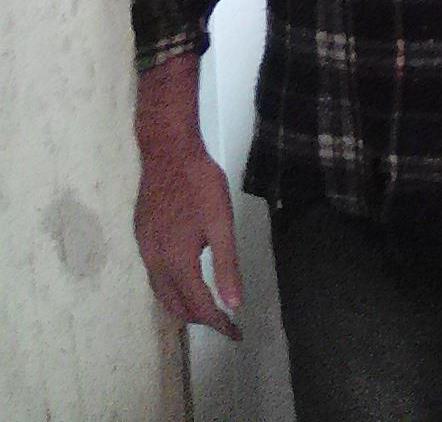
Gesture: no_gesture